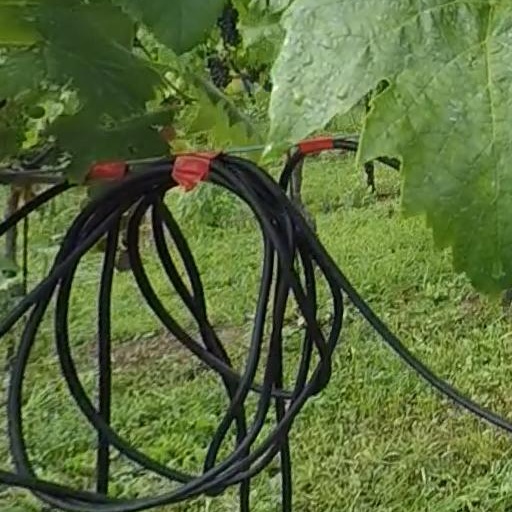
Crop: grape